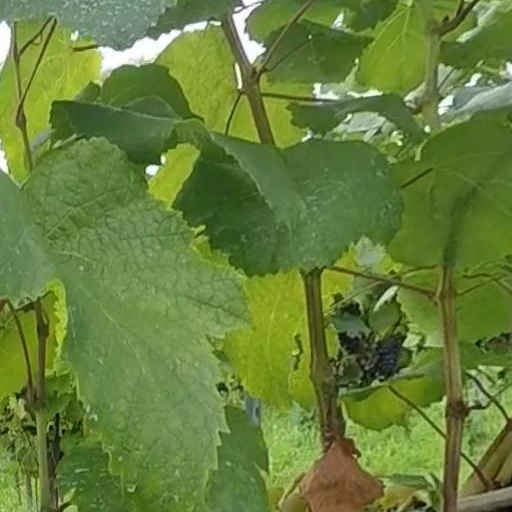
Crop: grape